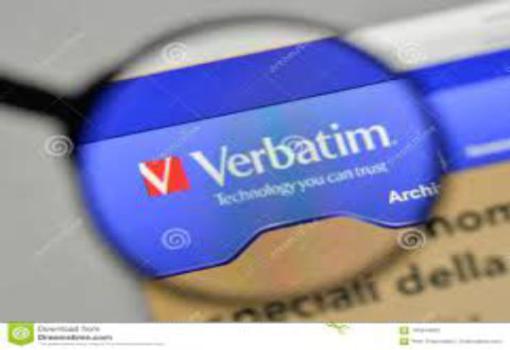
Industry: Necessities